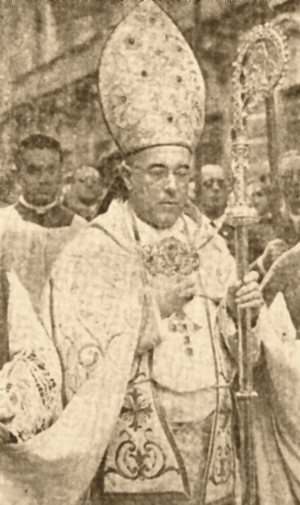
Jaime de Barros Câmara, né le 3 juillet 1894 à São José au Brésil et mort le 18 février 1971 à São Paulo, est un cardinal catholique brésilien, archevêque de Rio de Janeiro de 1943 à 1971.